Roberto Abbado

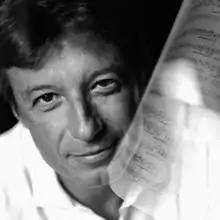
Roberto Abbado

In 1998 he conducted a new production of Verdi's "I vespri siciliani" at Wiener Staatsoper, staged by Herbert Wernicke. In the same year, he made his debut at Maggio Musicale Fiorentino conducting Rossini's "Le comte Ory". He also conducted in Florence Verdi's "Attila" and "I Lombardi alla prima crociata", Henze's "Phaedra" and Donizetti's "Anna Bolena".